McArdle Laboratory

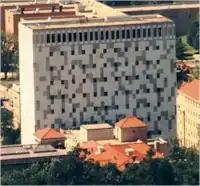
McArdle Laboratory for Cancer Research

The McArdle Laboratory for Cancer Research is a basic cancer research facility located on the University of Wisconsin–Madison campus in Madison, Wisconsin. It houses the university's Department of Oncology . The staff of the McArdle Laboratory numbers approximately 200. Twenty-eight faculty members lead research groups focused on various fields such as cancer virology, signal transduction, cell cycle, cancer genetics, and carcinogenesis.